Cautious Hero: The Hero Is Overpowered but Overly Cautious

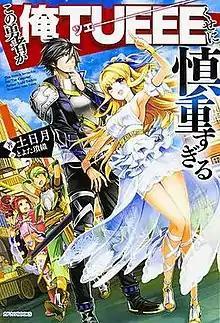
First light novel cover, featuring (from left to right) Elulu, Mash, Seiya Ryuuguuin, and Ristarte

is a Japanese light novel series written by Light Tuchihi and illustrated by Saori Toyota. It began serialization online in June 2016 on the Kadokawa's novel publishing website Kakuyomu. It was then acquired by Fujimi Shobo, who published the first light novel volume in February 2017 under their Kadokawa Books imprint. Seven volumes have been released as of December 2019. The light novel series is licensed in North America by Yen Press. A manga adaptation with art by Koyuki was serialized in Fujimi Shobo's "shōnen" manga magazine "Monthly Dragon Age" from November 2018 to October 2022. It has been collected in six "tankōbon" volumes. An anime television series adaptation by White Fox aired from October to December 2019.